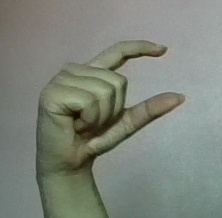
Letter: dal